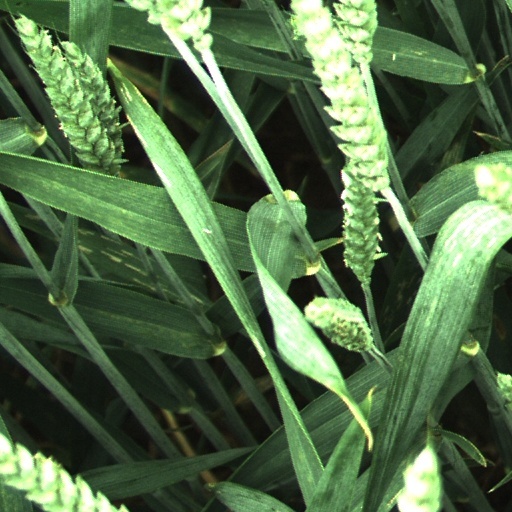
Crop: wheat